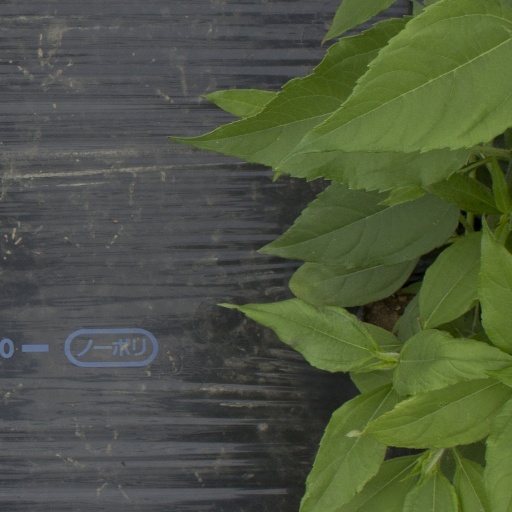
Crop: Jerusalem artichoke